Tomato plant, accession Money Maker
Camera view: vertical (180 deg); turntable rotation: 330 degrees
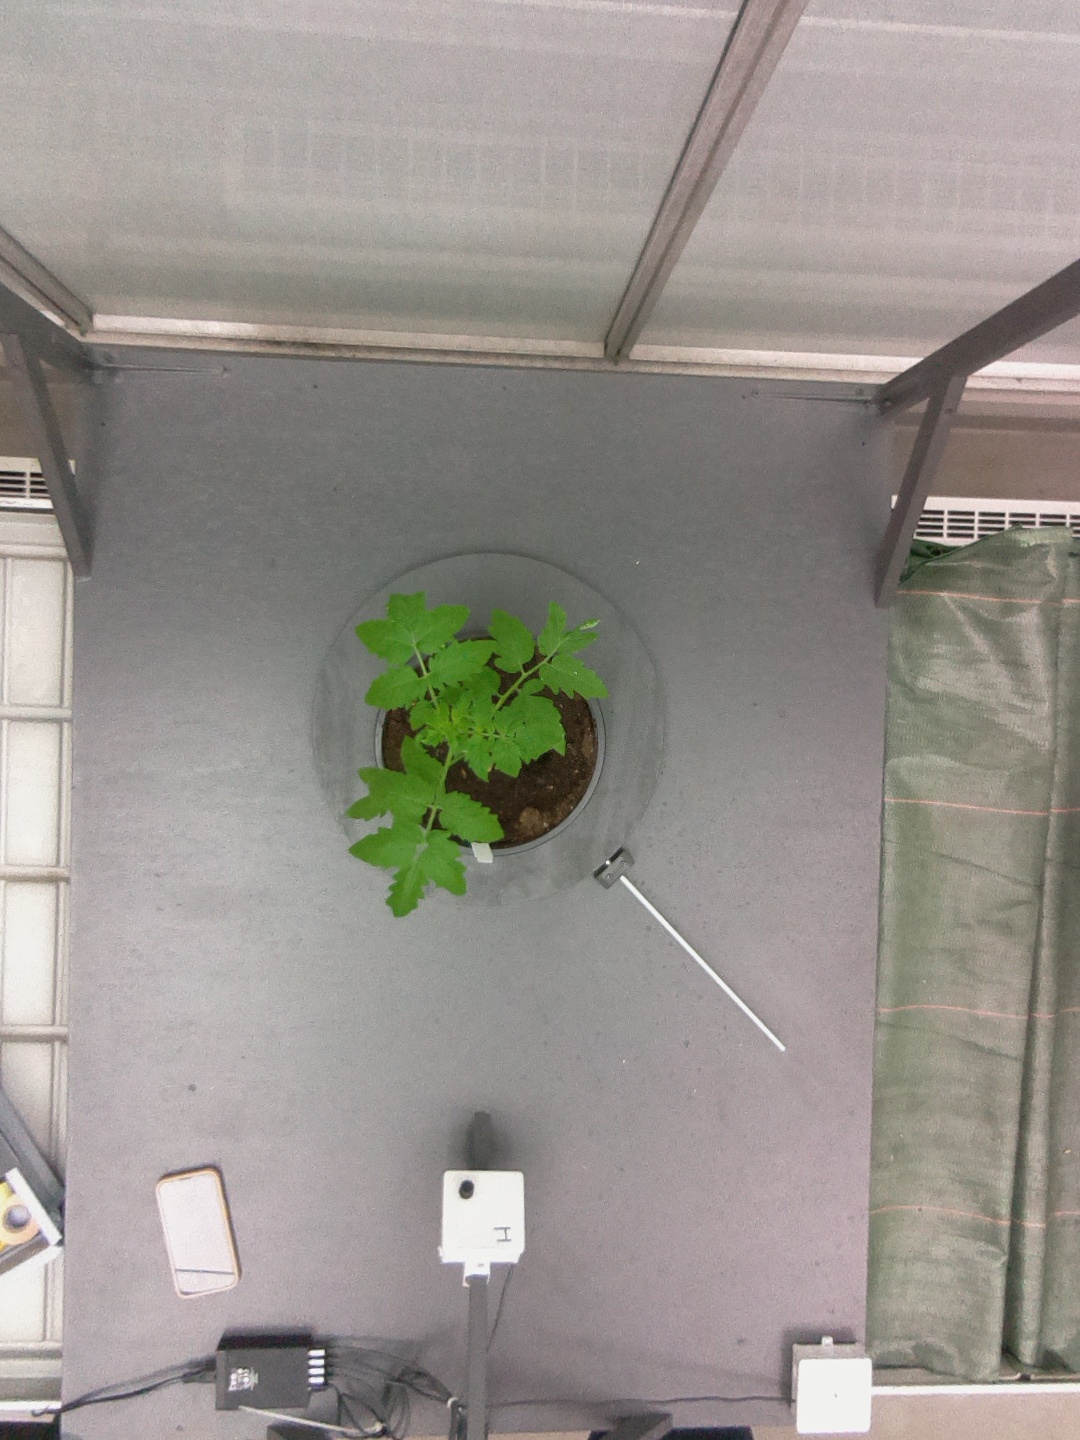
BBCH growth stage 13: 6 of true leaves visible